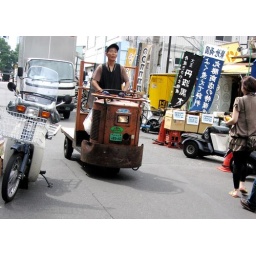
The most famous fish market in Japan